Alison Sudol

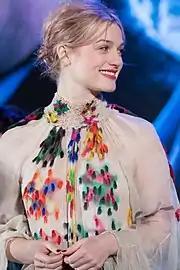
Sudol at the 2016 Japan premiere of "Fantastic Beasts and Where to Find Them"

In 2014, Sudol focused on her acting career. She starred as Kaya in the recurring cast of the first season of the Amazon Video series "Transparent", as a singer and love interest of Jay Duplass' character Josh. Sudol and fellow cast member Clementine Creevy recorded a cover of Jim Croce's song "Operator (That's Not The Way It Feels)" under the band name Glitterish. A full version of the song was included on the "Transparent" soundtrack album released in December 2014. She also starred in the television series "Dig" as the archeologist Emma Wilson. "Elle" named Sudol one of "The 7 Most Exciting Newcomers on TV this Season" in January 2015.